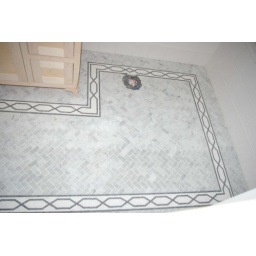
Guest bathroom floor is now in